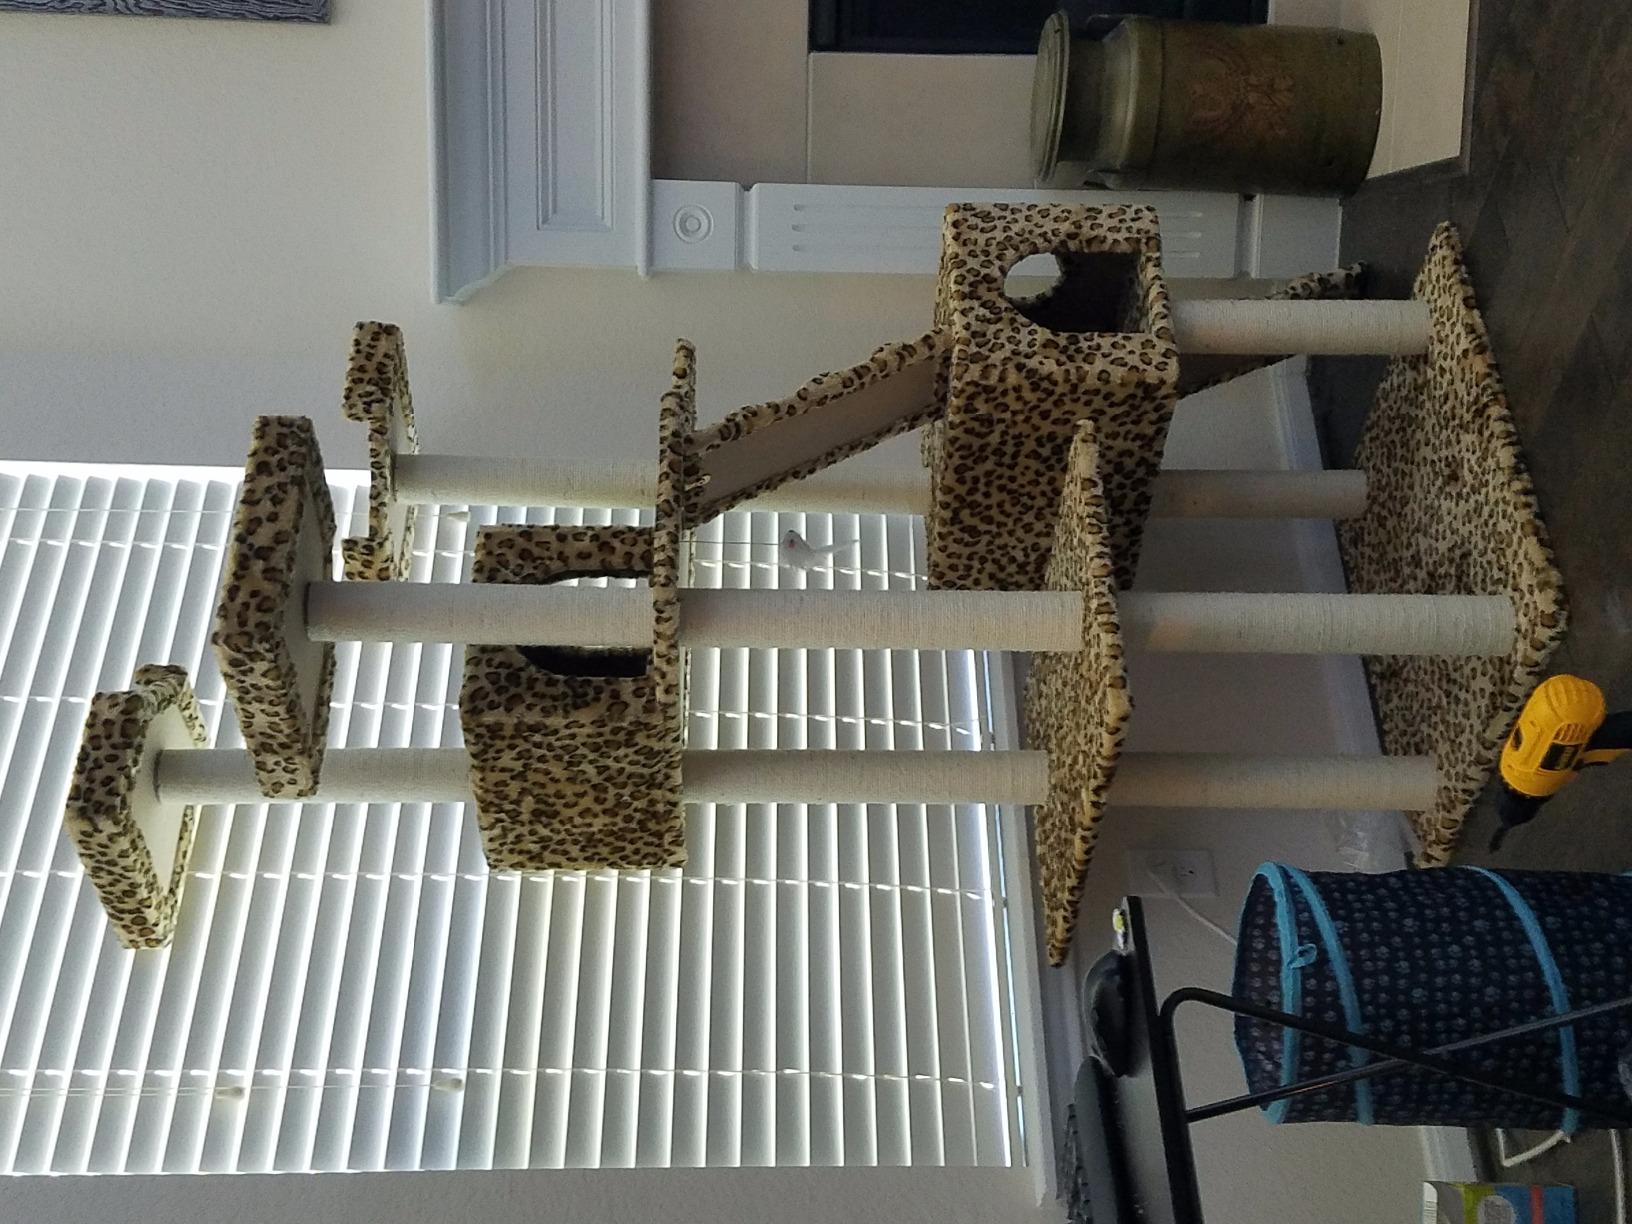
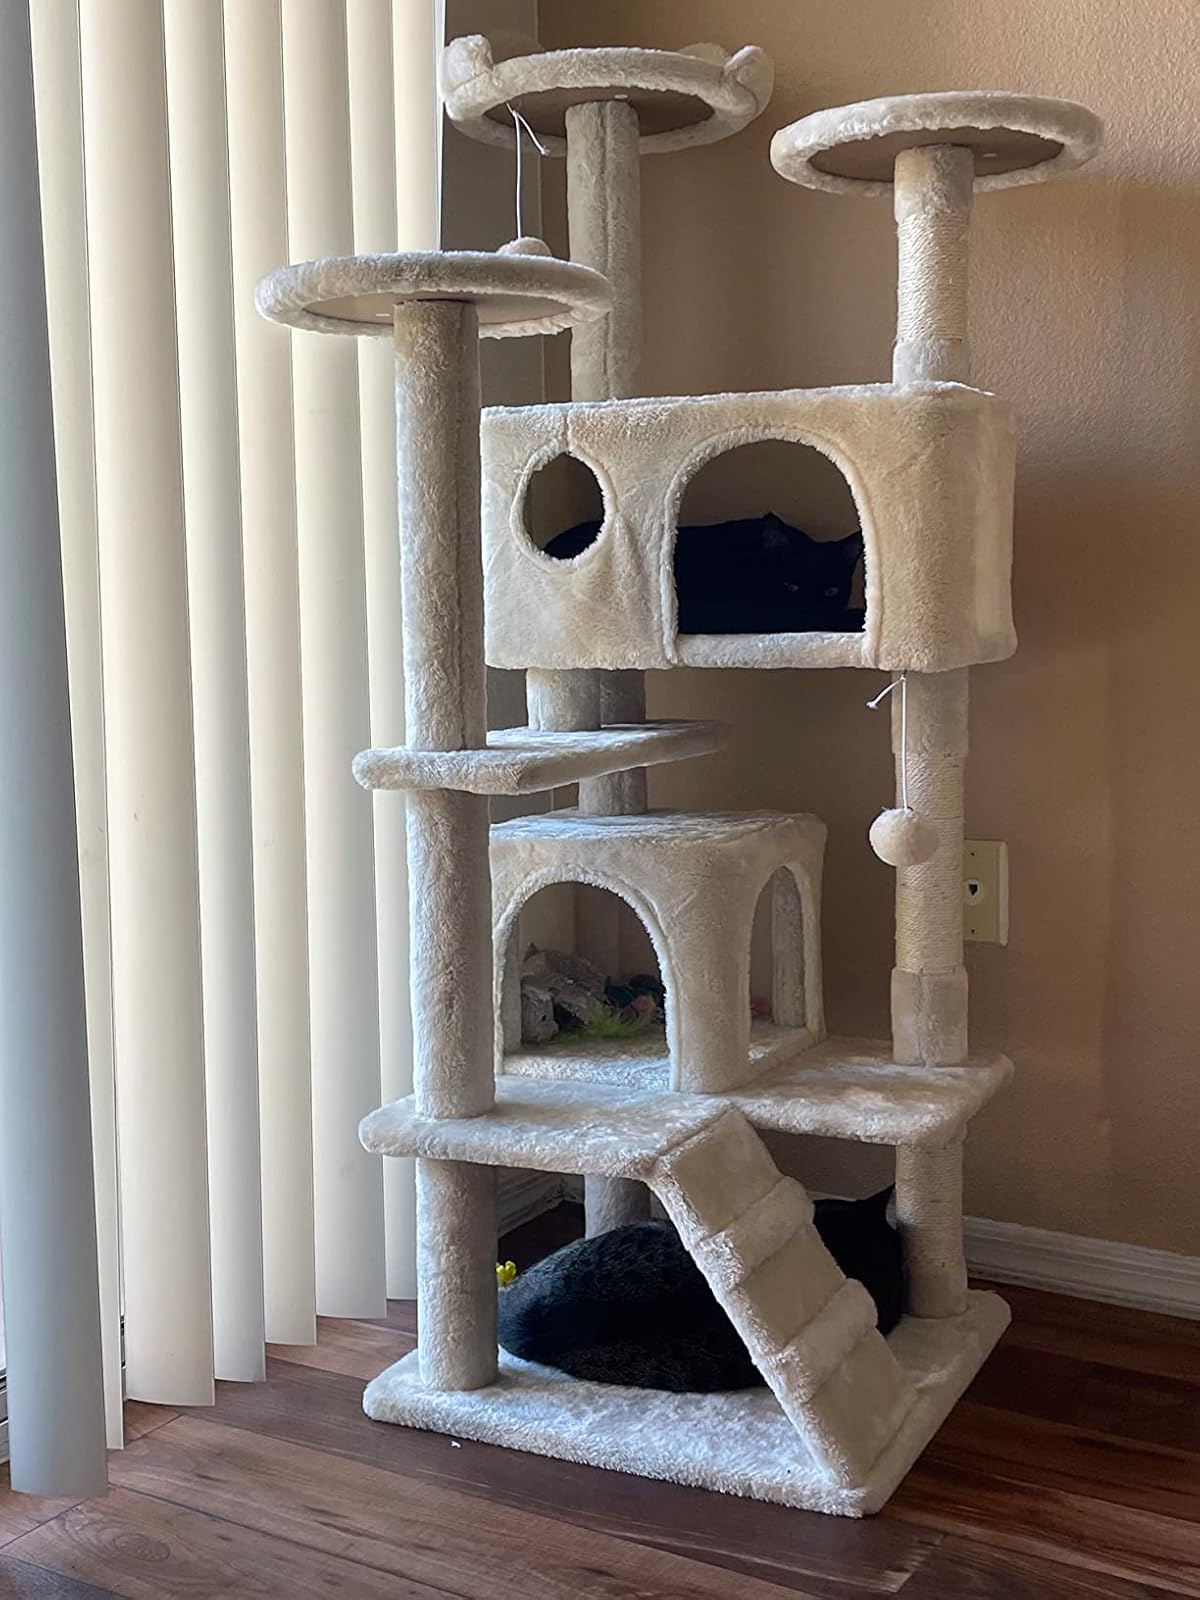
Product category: items_cat tree
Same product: no